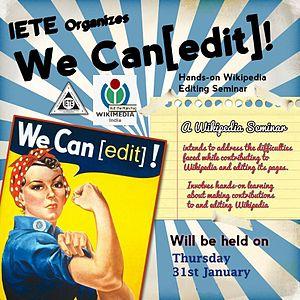
Affiche «
We Can Do It! est une affiche de propagande américaine réalisée en 1943, pendant la Seconde Guerre mondiale, par J. Howard Miller pour Westinghouse Electric, dans une campagne de remotivation des salariées. L'affiche serait basée à tort sur une photographie en noir et blanc d'une ouvrière nommée Geraldine Doyle travaillant dans une usine du Michigan, en réalité il s'agirait de Naomi Parker qui, durant cette période, travaillait à la chaîne dans la base aéronavale d'Alameda en Californie.